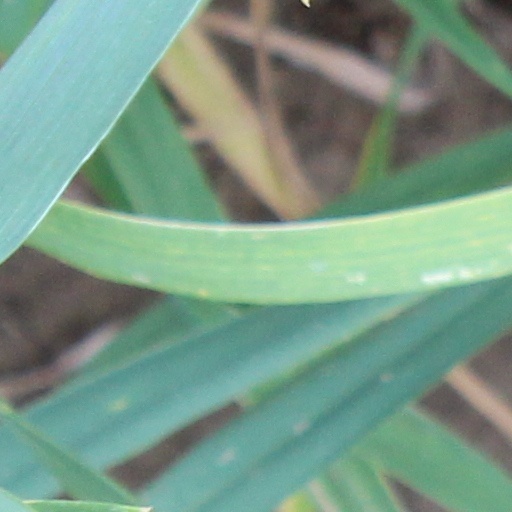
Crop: wheat